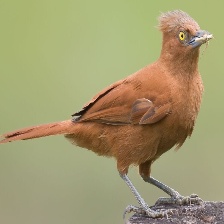
Species: CAATINGA CACHOLOTE
Scientific name: PSEUDOSEISURA CRISTAT